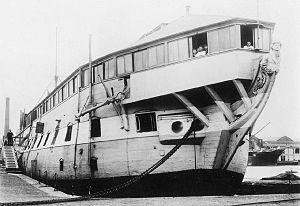
Le HMS President est une frégate de 58 canons naviguant au XIXᵉ siècle dans la Royal Navy.